Iraqi Air Force

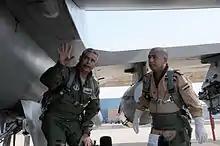
An Iraqi Air Force Commander at an F-16 training session in Arizona.

The Iraqi Air Force, like all Iraqi forces after the 2003 Invasion of Iraq, was rebuilt as part of the overall program to build a new Iraqi defense force. The newly created air force consisted only of 35 people in 2004 when it began operations.